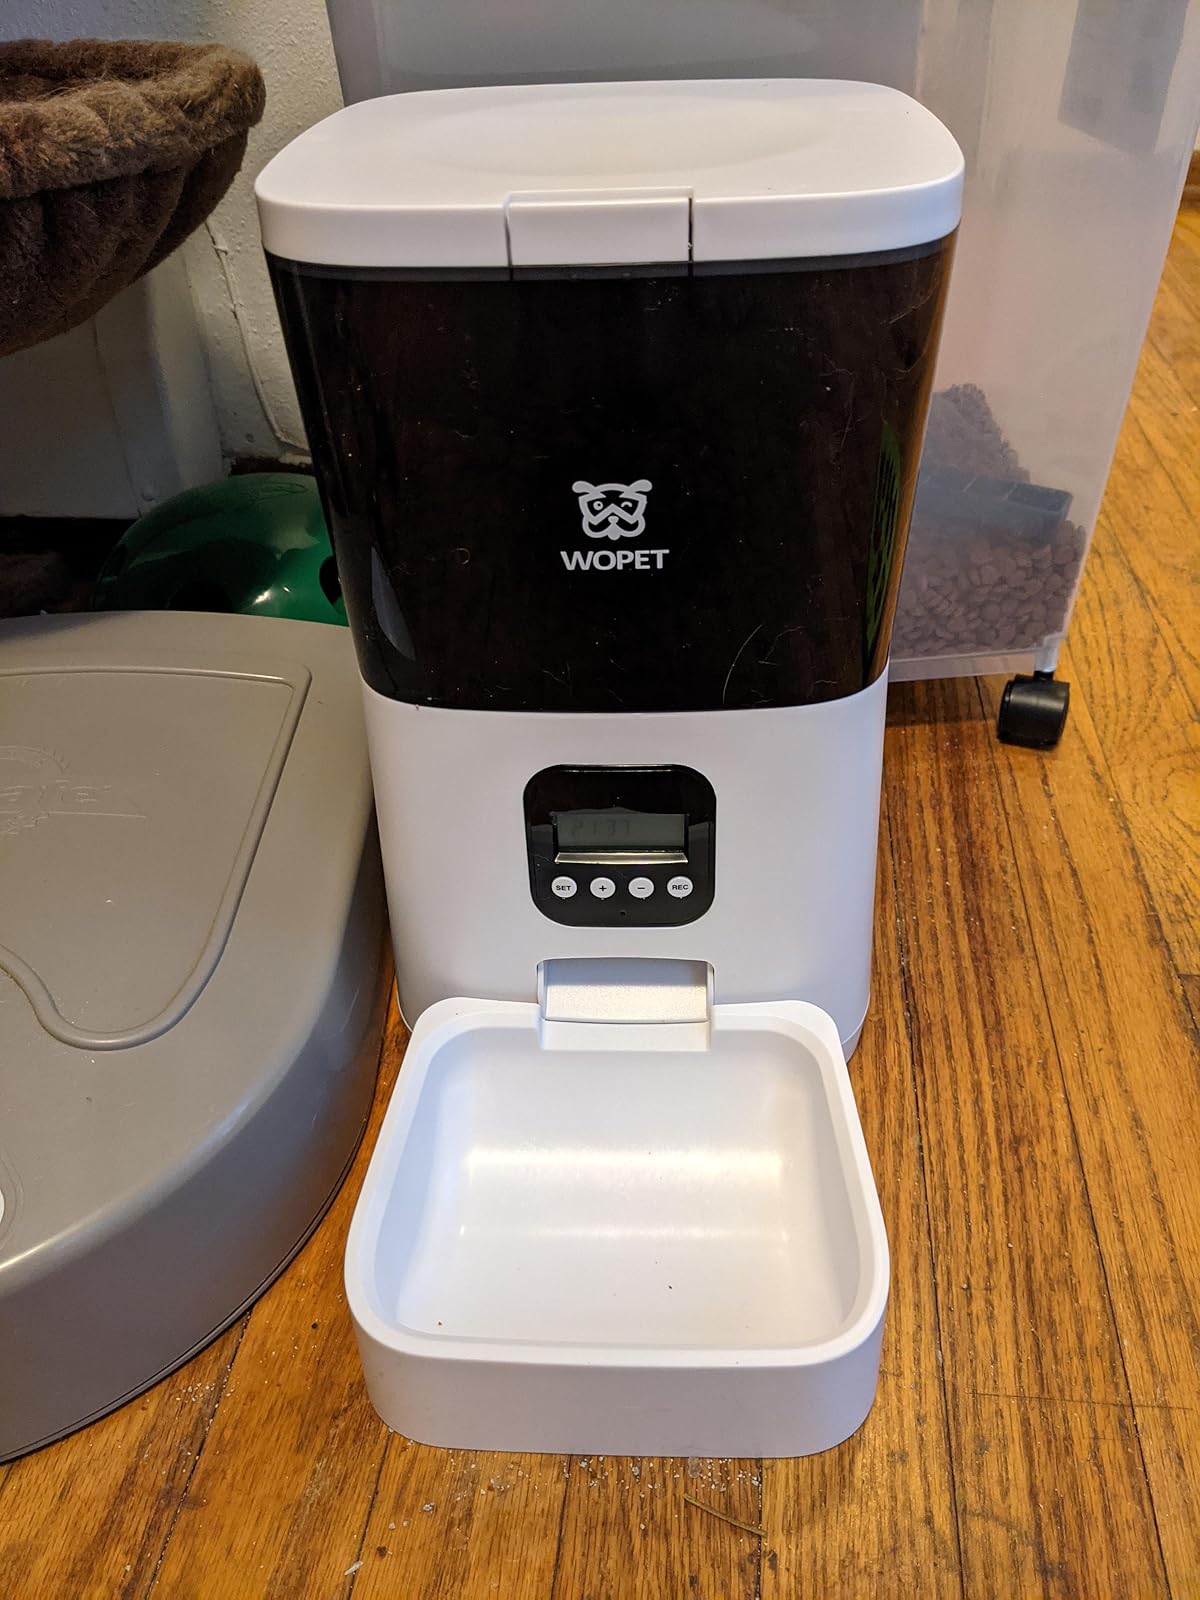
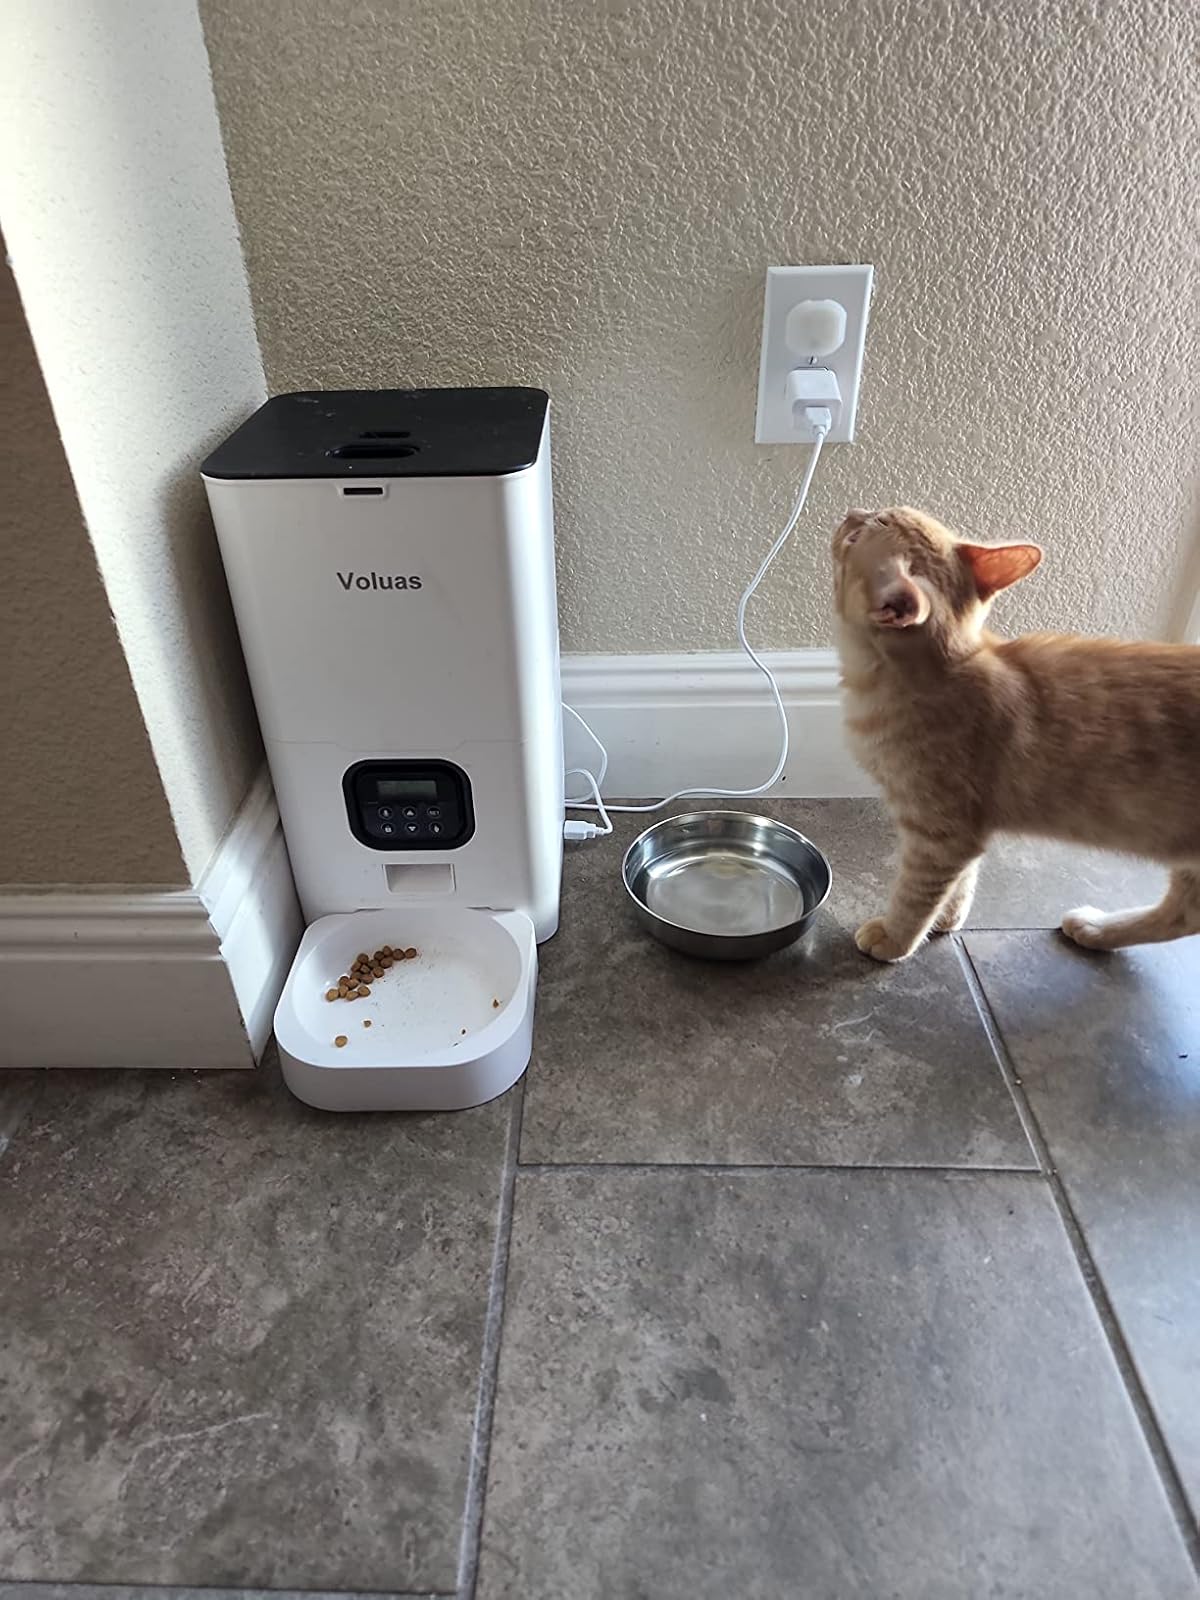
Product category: items_feeder
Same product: no